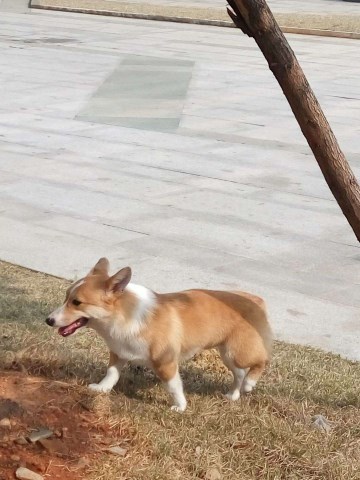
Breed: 2909-n000116-Cardigan